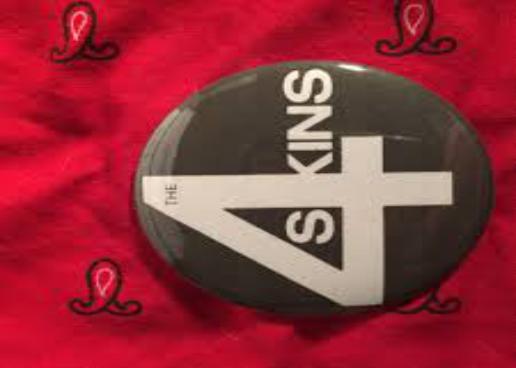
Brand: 4Skins
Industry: Clothes